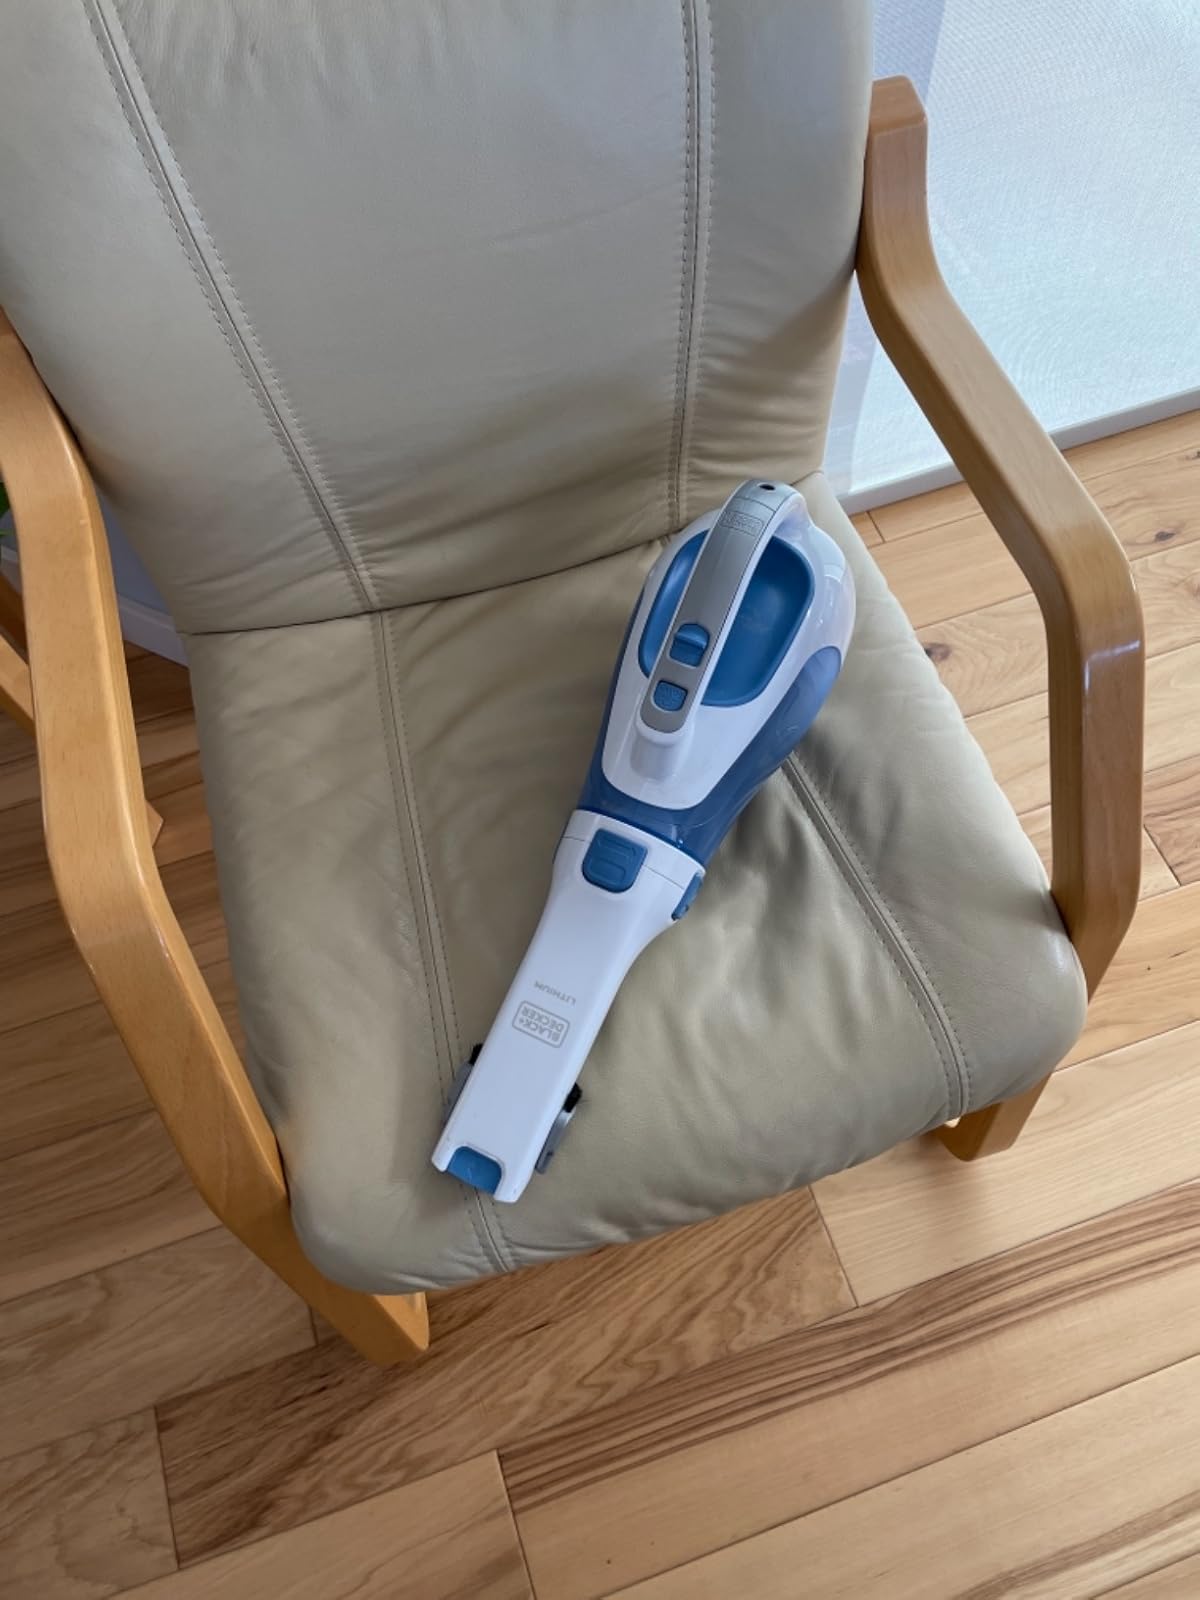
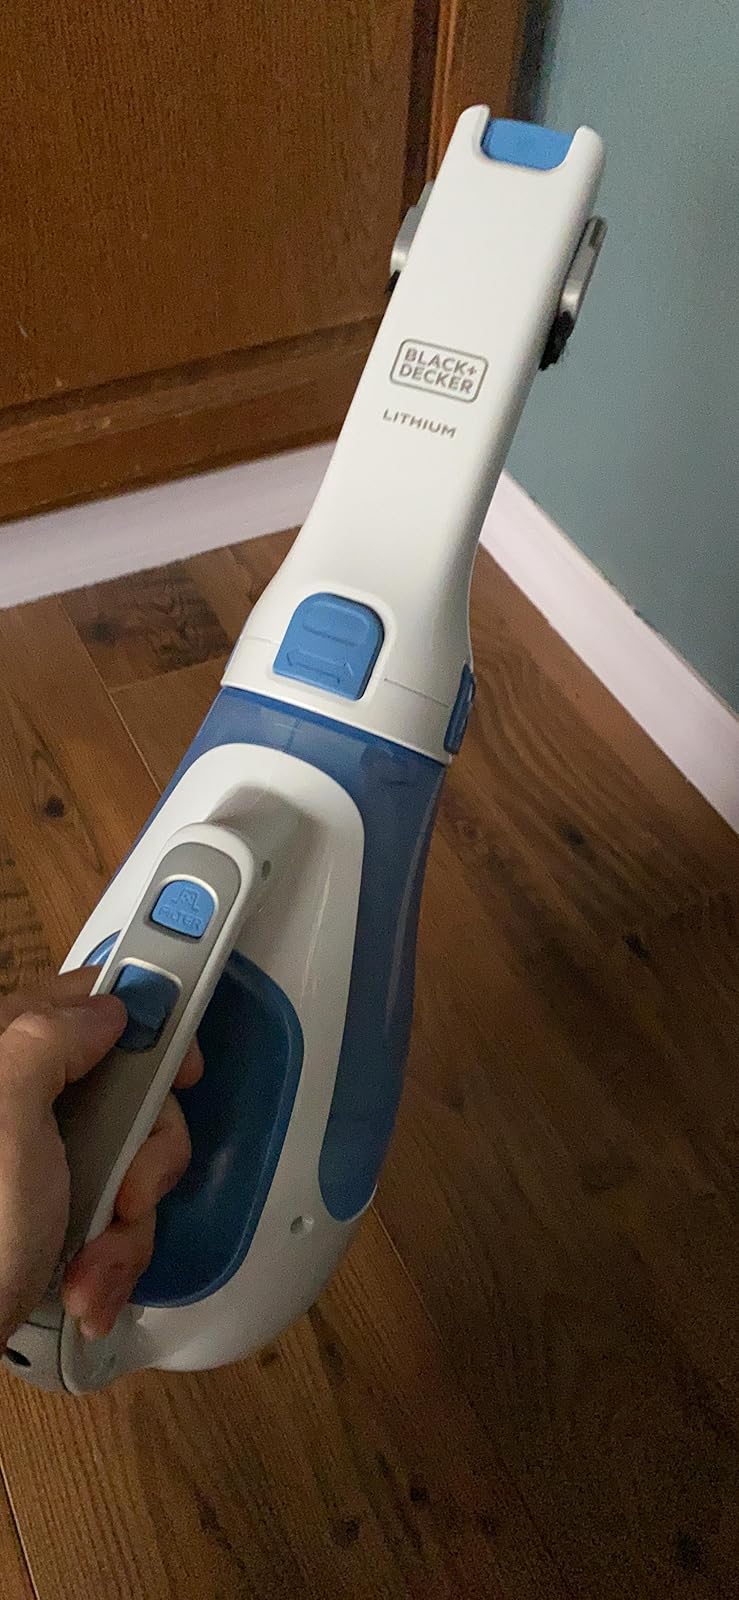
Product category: items_vacuum
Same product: yes